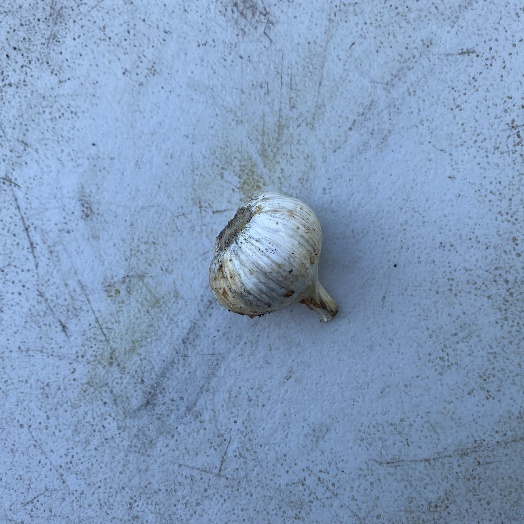
Label: generalcompost